Gregorio Urrutia

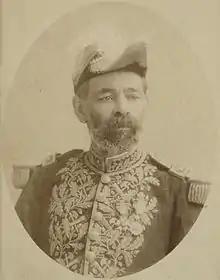

Gregorio Urrutia Venegas (San Carlos, Chile, 1830 - Santiago, ibidem, September 10, 1897) was a Chilean military official who made a career in the Chilean Army, reaching the rank of brigadier general. He held several military positions and participated in four military conflicts. He was also a deputy and businessman of a company that built railway lines.